Waldemar Milewicz

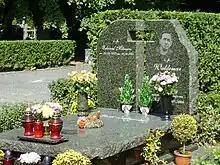
Waldemar Milewicz's gravestone at Powązki Military Cemetery, Warsaw

Waldemar Milewicz (August 20, 1956, Dobre Miasto, Poland – May 7, 2004, Latifiya, Iraq) was a Polish journalist and war correspondent.